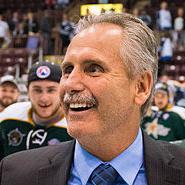
Age: 56